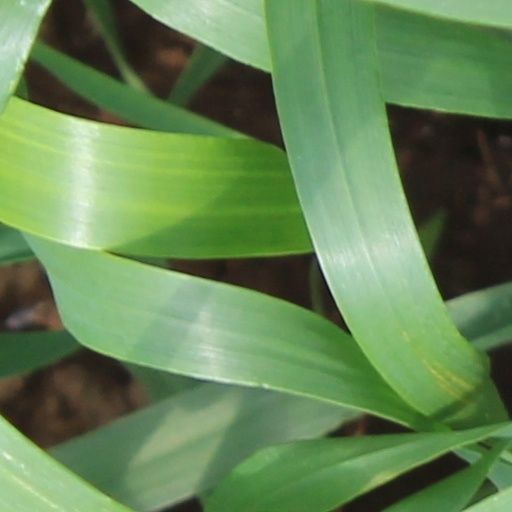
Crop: wheat